Morus alba

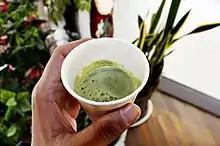
"Ppongnip-cha" (mulberry leaf tea)

Cultivation of white mulberry to nourish silkworms began more than 4,700 years ago in China and has since been introduced in other countries. The Ancient Greeks and Romans cultivated the mulberry for silkworms. At least as early as 220 AD, Emperor Elagabalus wore a silk robe. It was introduced into other parts of Europe in the twelfth century and into Latin America after the Spanish conquest in the fifteenth century. In 2002, 6,260 km of land were devoted to the species in China.